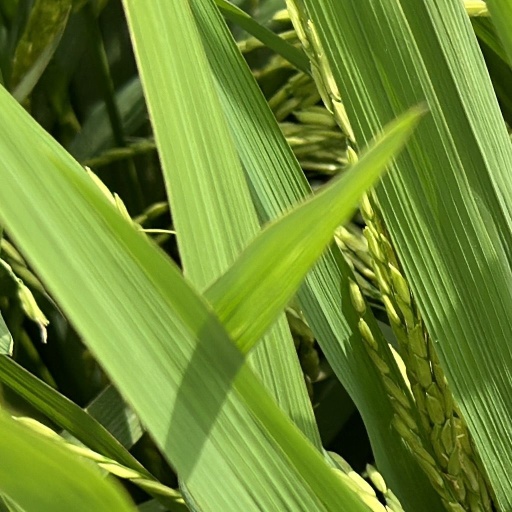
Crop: rice